Michael Bear (civil engineer)

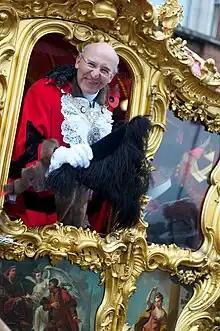

Sir Michael David Bear (born 21 January 1953, Kenya Colony) was the 683rd Lord Mayor of London, whose one-year term began on 12 November 2010 and ended on 11 November 2011. Until his resignation in 2017, he was the Alderman of the Ward of Portsoken and previously represented that Ward as Common Councilman and Deputy. In 2007, he was elected as Aldermanic Sheriff of London (for a one-year term).